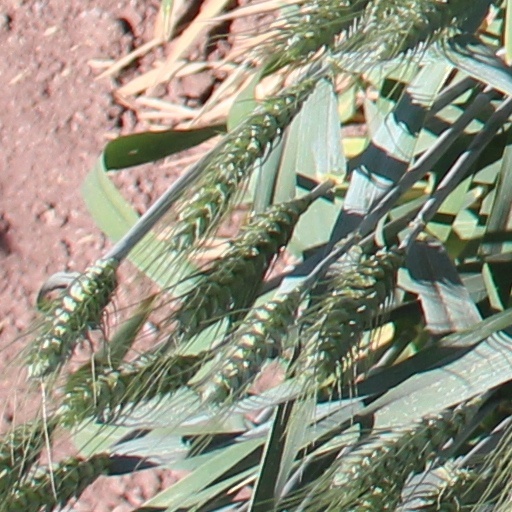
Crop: wheat